Canada–United States trade relations

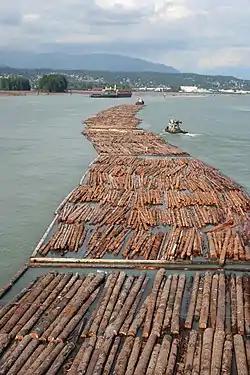
Log driving near Vancouver, British Columbia, Canada

There are several disputes arising from the bilateral trade between the two nations. The United States placed Canada on its Special 301 Report intellectual property rights enforcement (although under the mildest category of "rebuke"). Other products from Canada under dispute include softwood lumber, beef, tomatoes, and other agricultural products.